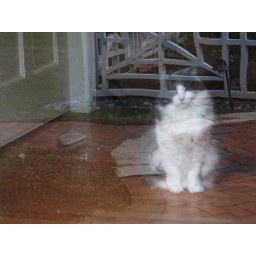
64/365. Shopdog sits behind the storm door watching me with the garden fence reflecting in the door .